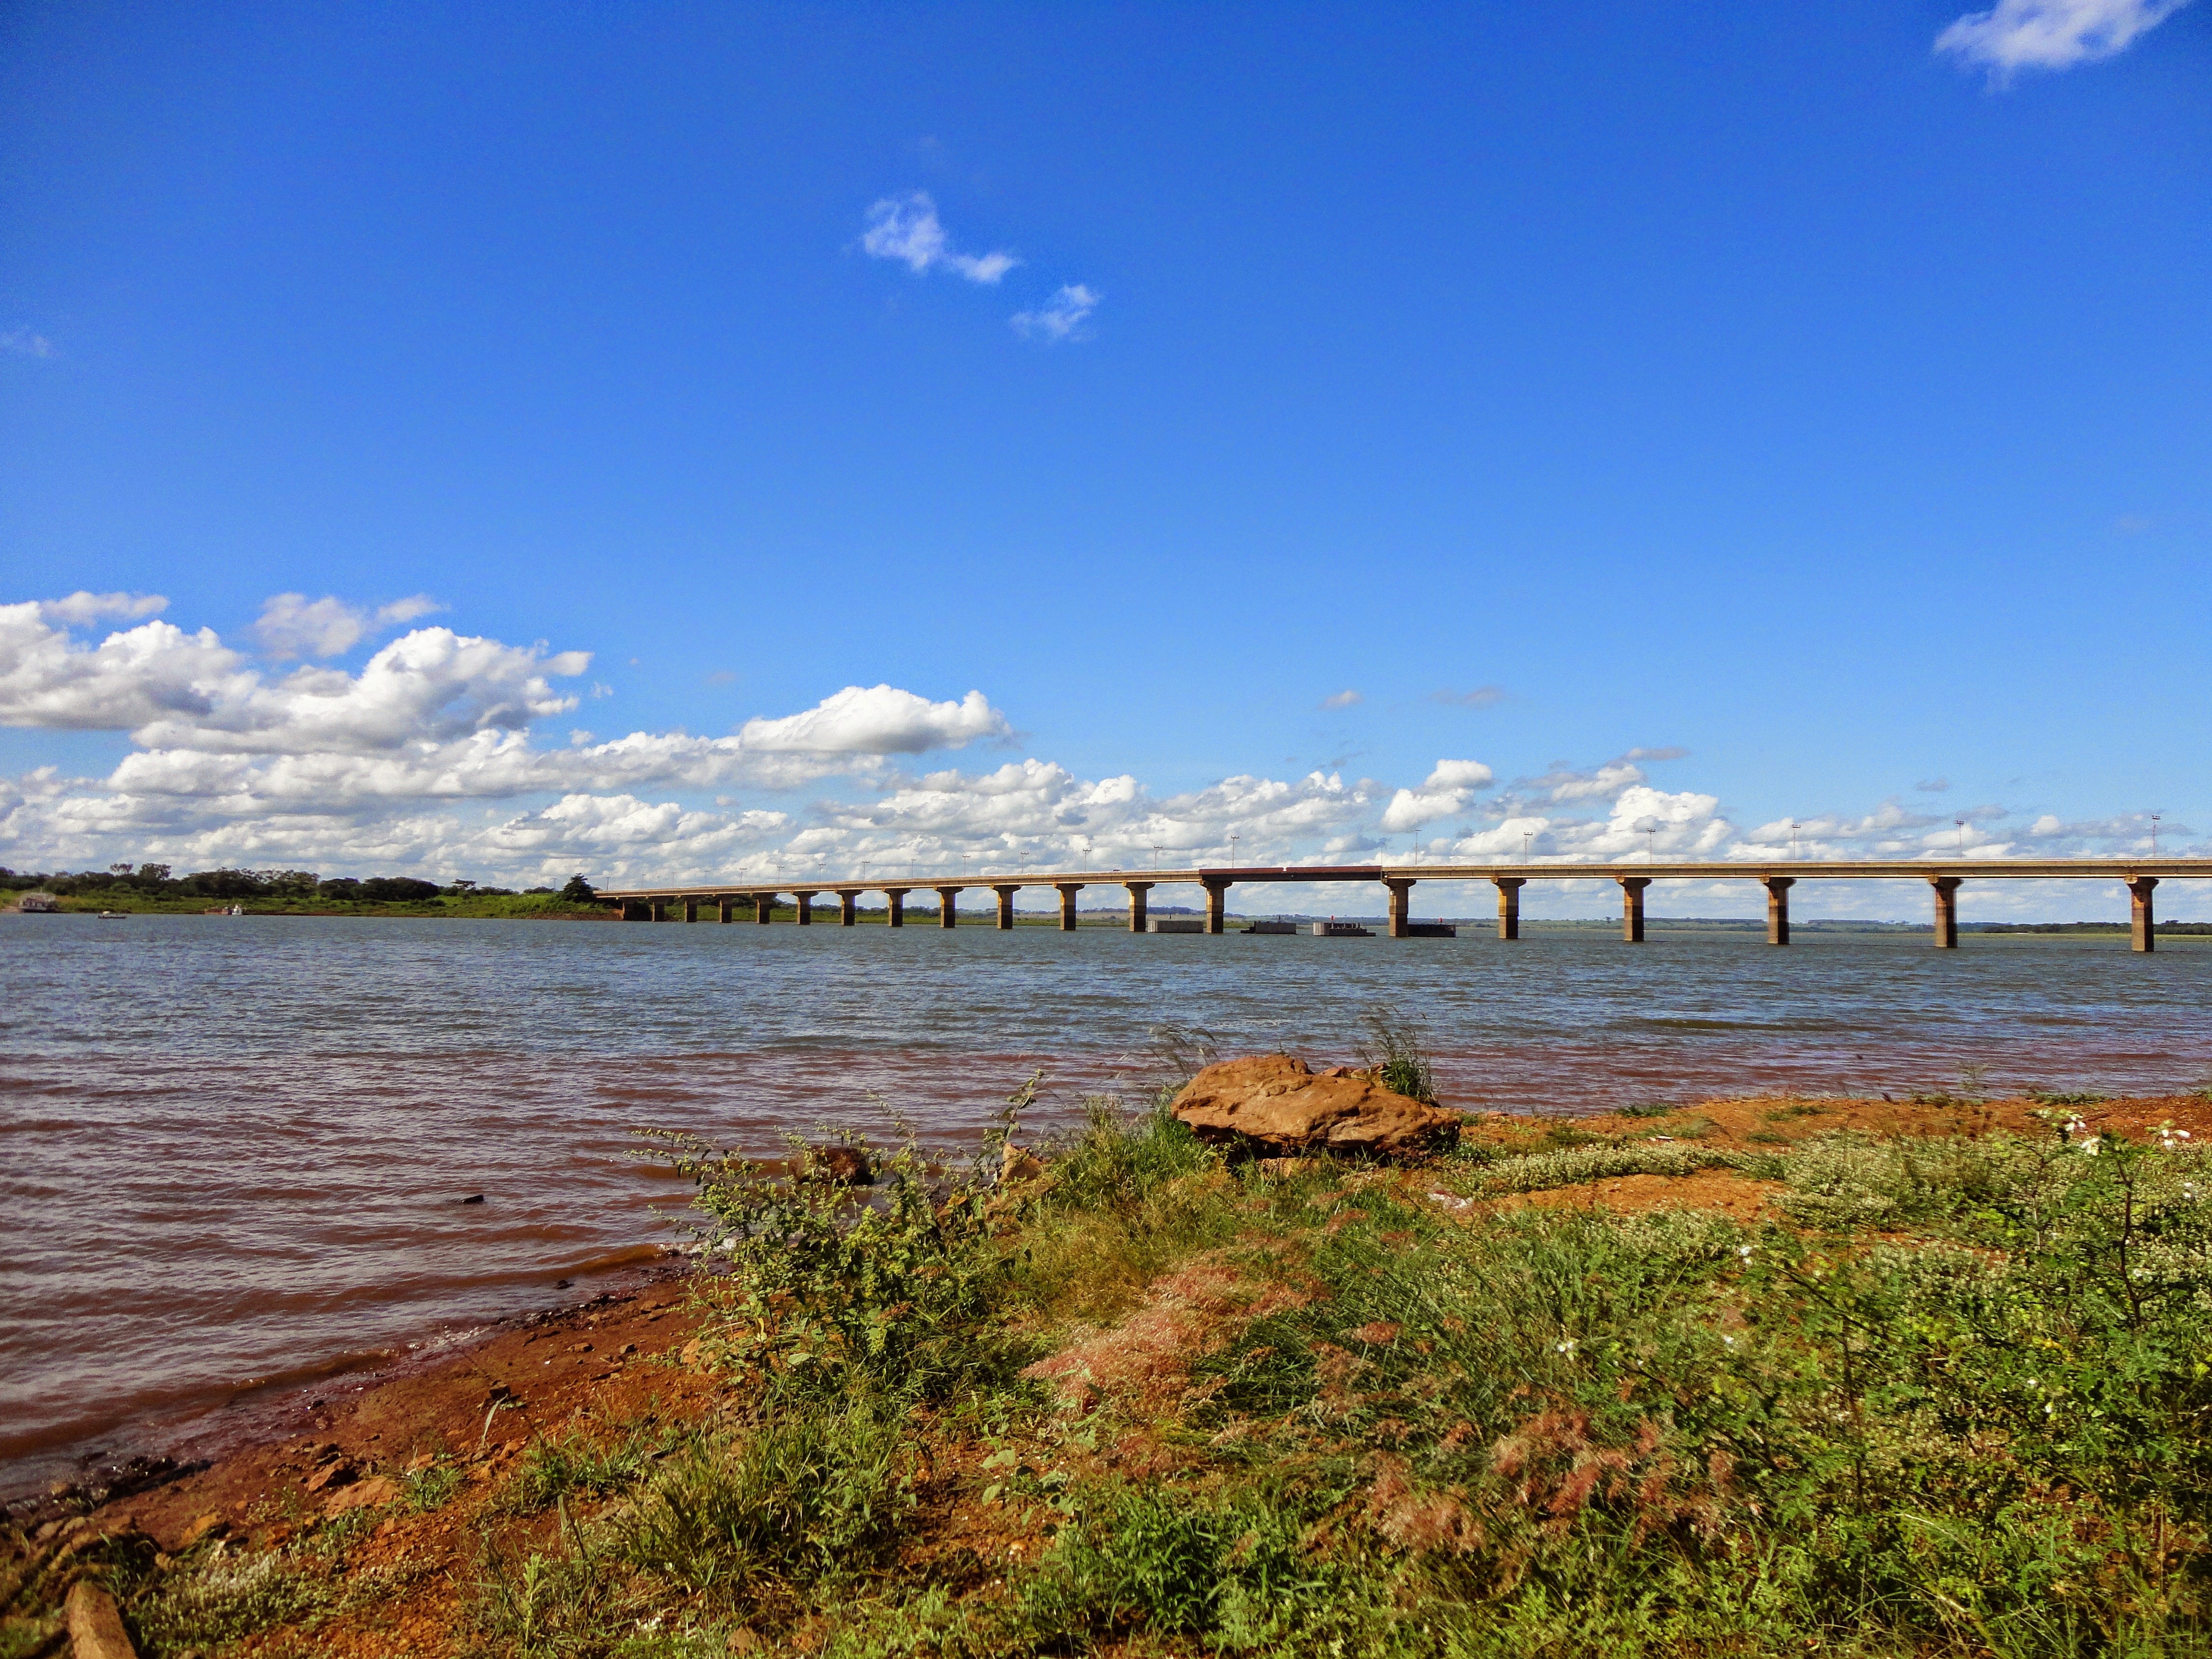
beach, landscape, sea, coast, water, ocean, horizon, marsh, cloud, sky, bridge, shore, bay, reservoir, outdoors, wetland, rio, brazil, habitat, loch, natural environment